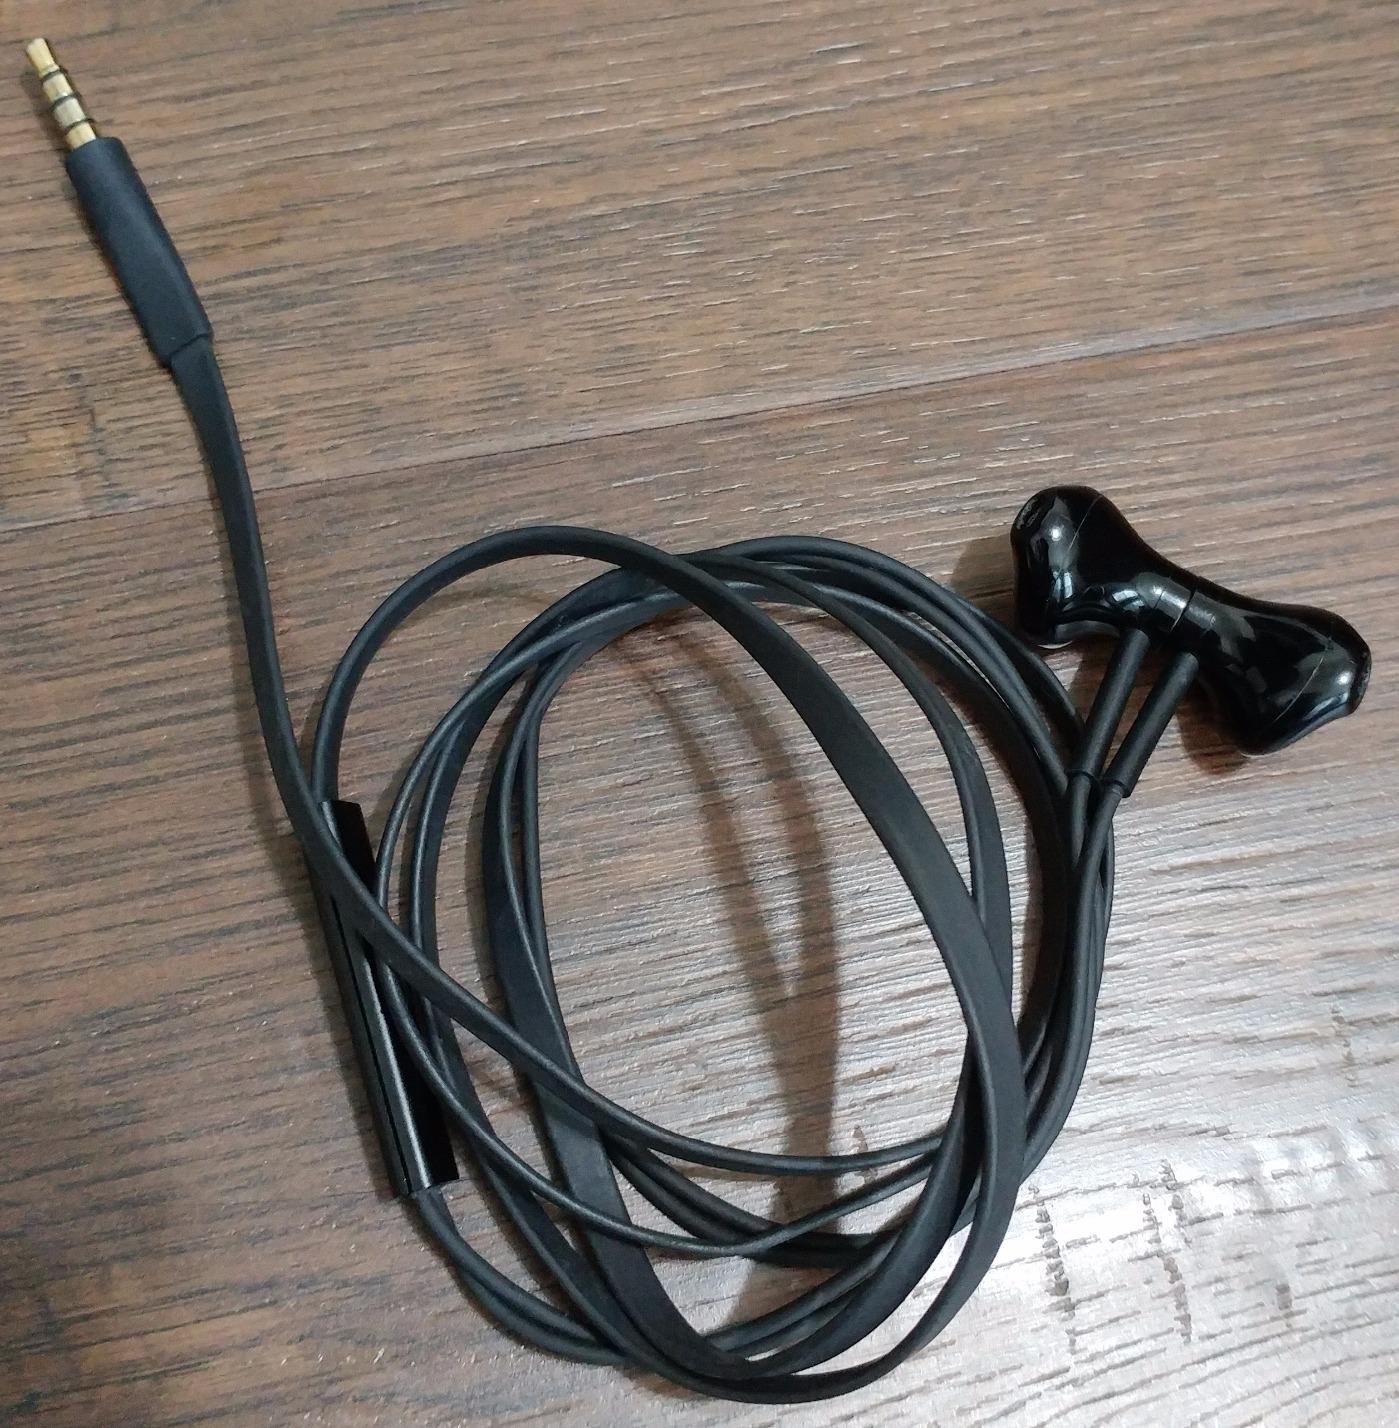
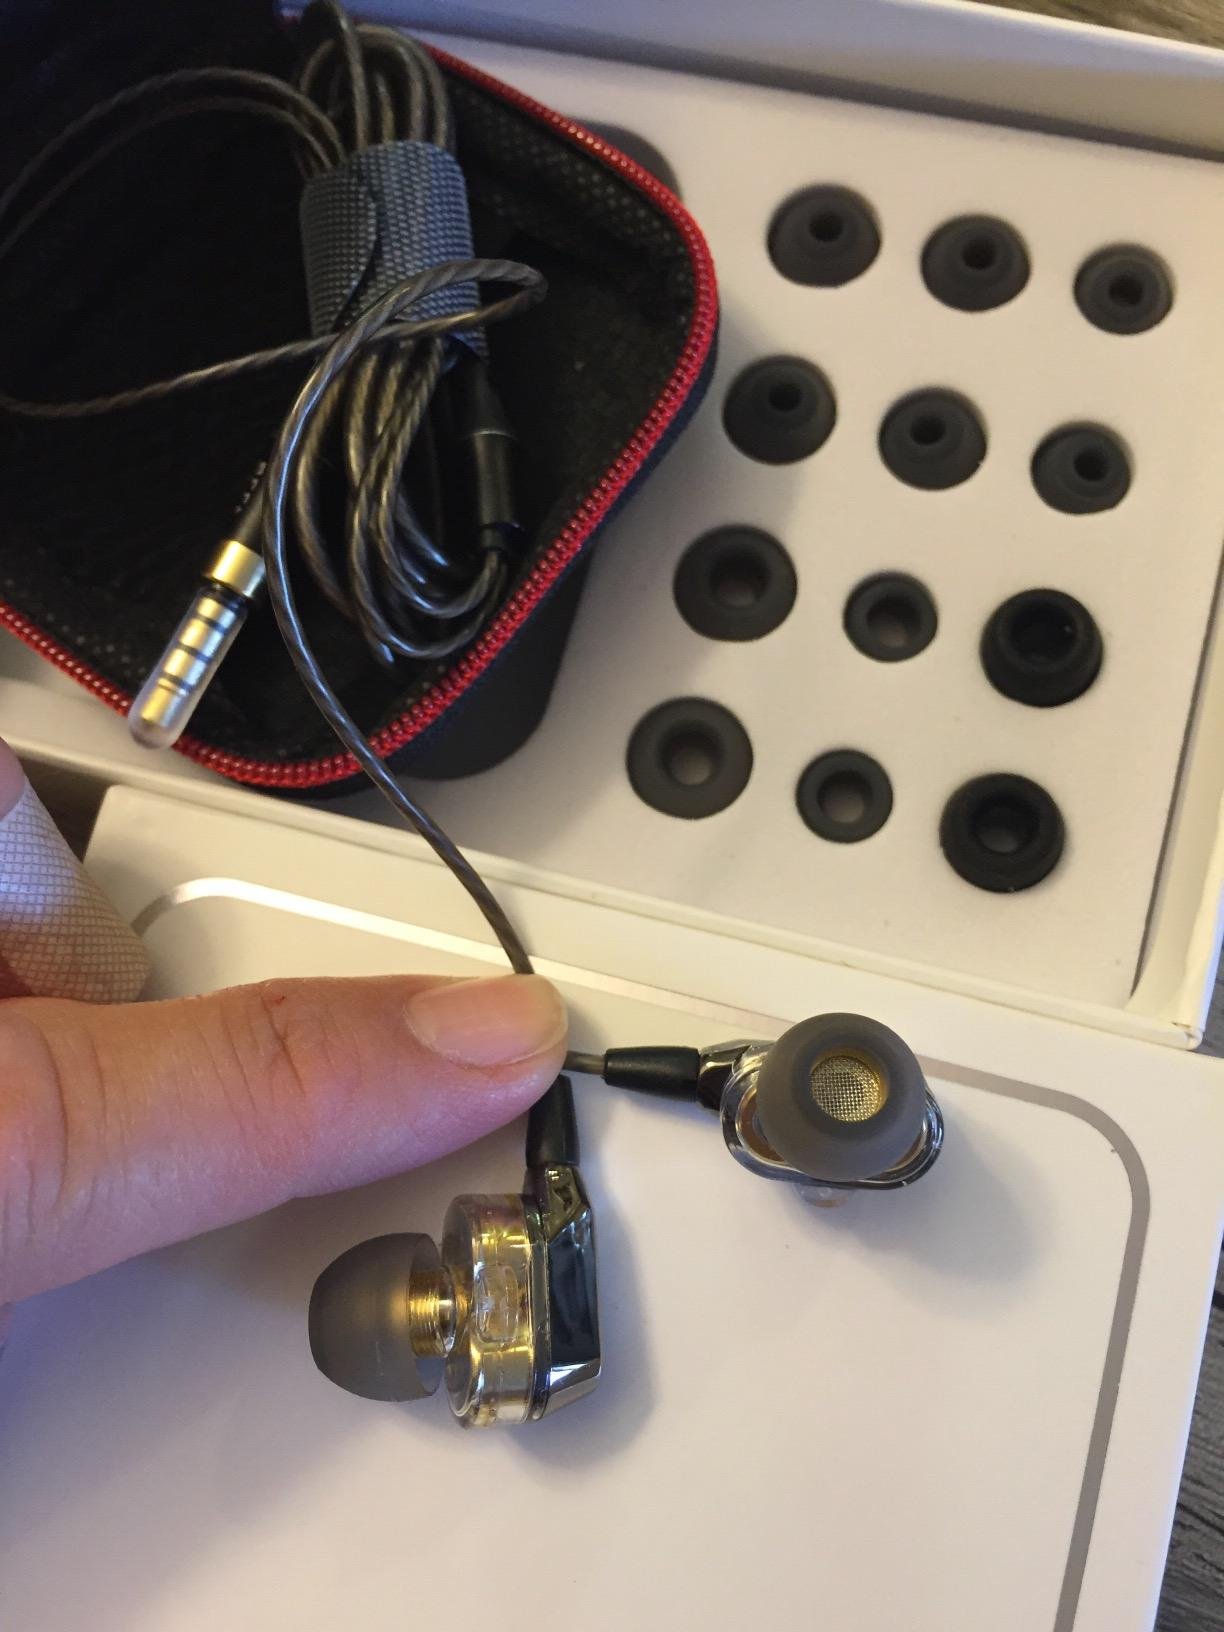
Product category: headphones
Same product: no